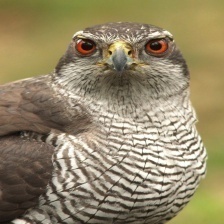
Species: NORTHERN GOSHAWK
Scientific name: ACCIPITER GENTILIS